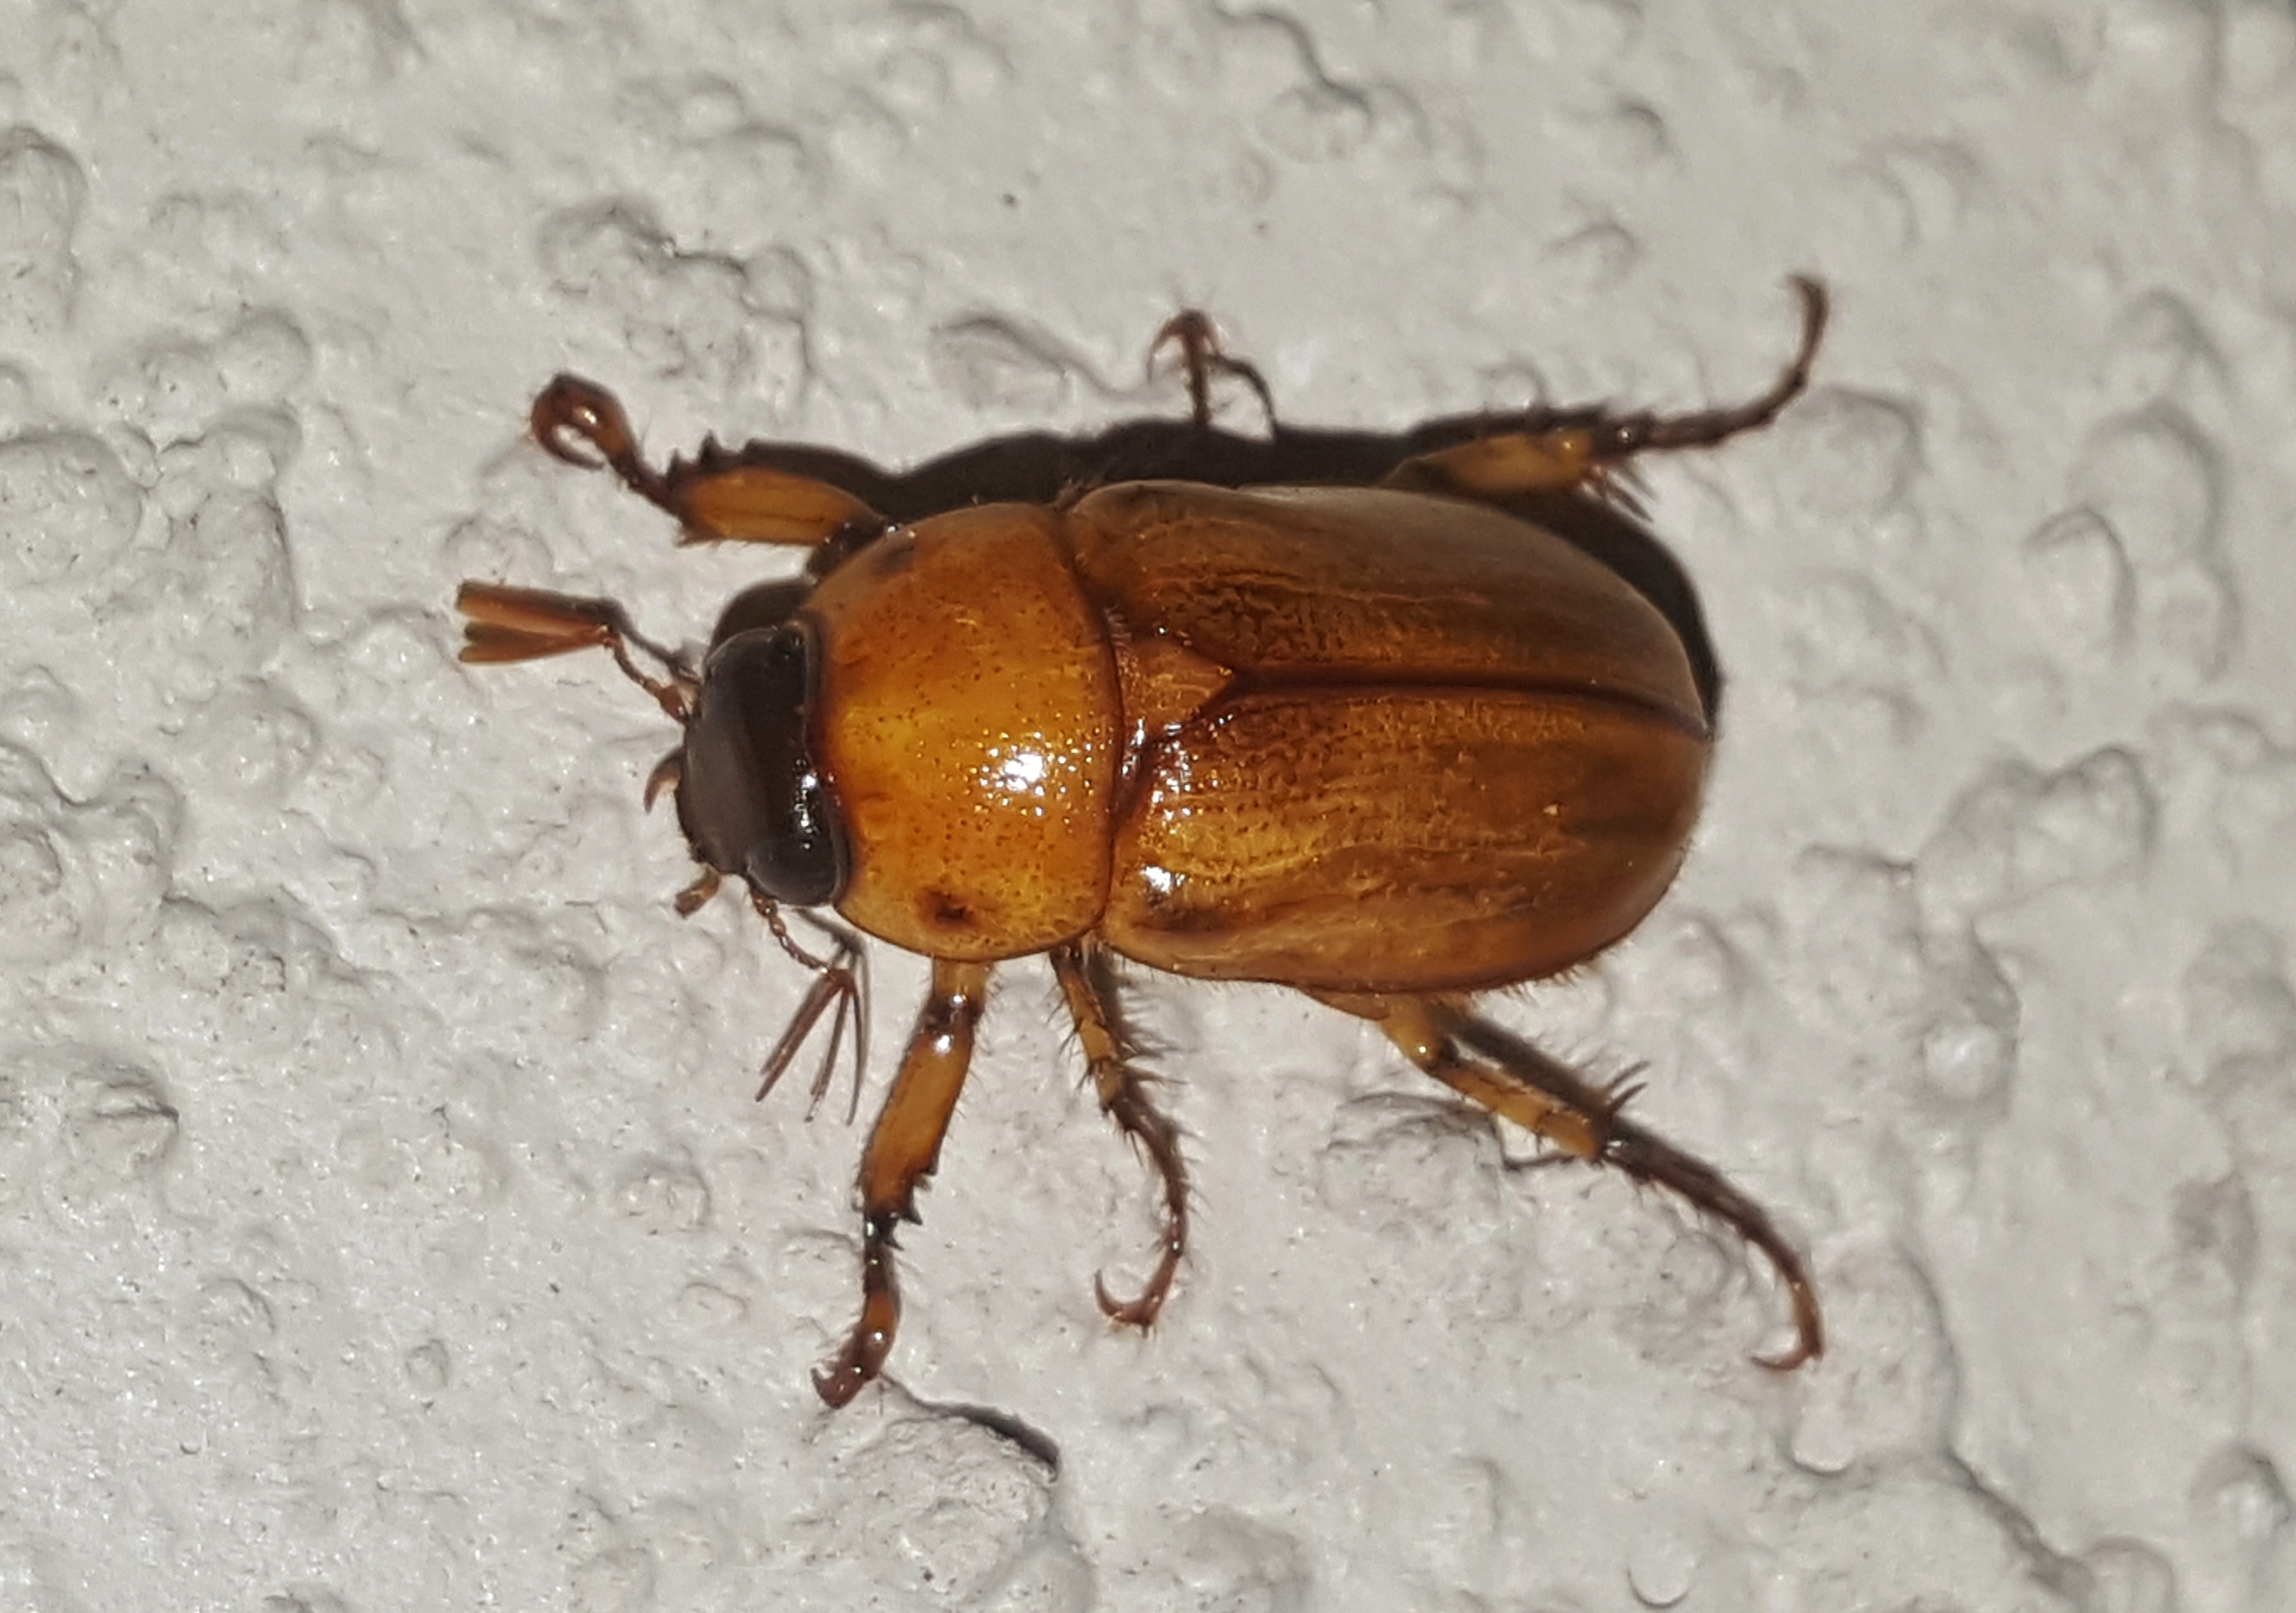
insect, biology, bug, fauna, invertebrate, close up, entomology, pest, beetle, weevil, macro photography, arthropod, ground beetle, winged insect, flying insect, june bug, phyllophaga, scarabs, japanese rhinoceros beetle